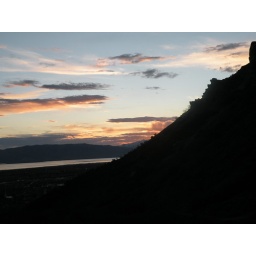
sunset in rock canyon